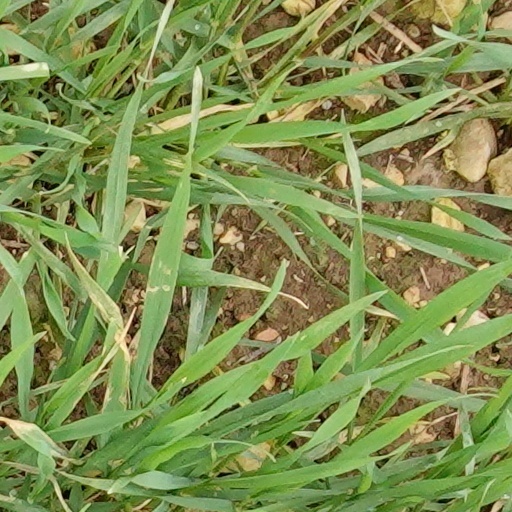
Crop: wheat